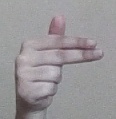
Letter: ghain